Detlef Laugwitz

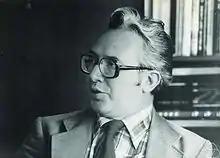
Detlef Laugwitz.

Detlef Laugwitz (1932–2000) was a German mathematician and historian, who worked in differential geometry, history of mathematics, functional analysis, and non-standard analysis.